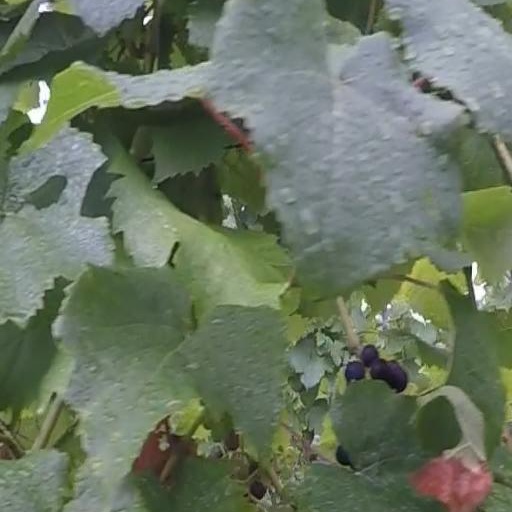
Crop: grape